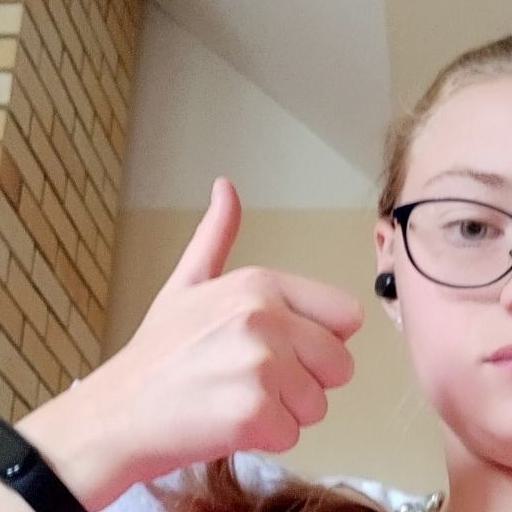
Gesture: like